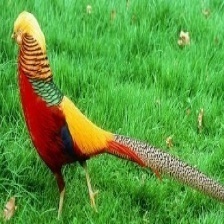
Species: GOLDEN PHEASANT
Scientific name: CHRYSOLOPHUS PICTUS